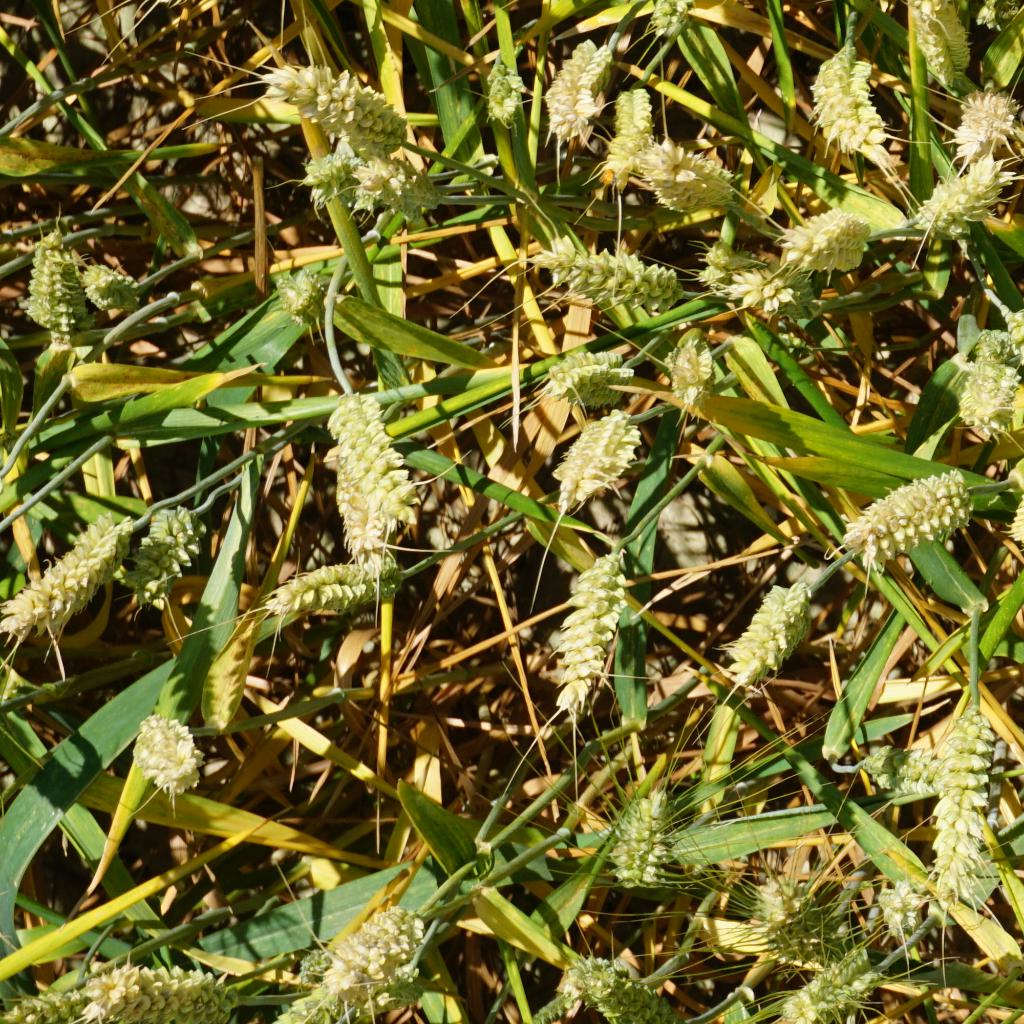
Country: France
Location: Gréoux
Wheat development stage: Filling - Ripening